Matt B

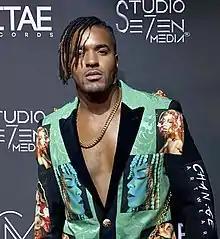
Benson in 2022 at the Grammy Museum

Matthew David Benson, better known by his stage name Matt B, is an American singer, songwriter, musician, and record producer. In 2022, Benson's, "Gimme Love" (Matt B featuring Eddy Kenzo), was nominated for a Grammy Award for Best Global Music Performance and charted at Number 36 on Billboard's US Afrobeats Songs chart. In 2025, he won a Grammy Award for "Best Global Music Album" for "ALKEBULAN II".